Restraint chair

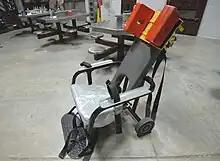
Guantanamo restraint chair

A restraint chair is a type of physical restraint that is used to force an individual to remain seated in one place to prevent injury and harm to themselves or others. They are commonly used in prisons for violent inmates and hospitals for out of control patients. However, they have also been used to restrain prisoners at Guantanamo Bay detention camp during force-feeding.